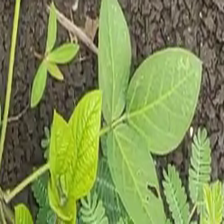
Weed species: Dwarf_cassia_(Chamaecrista pumila)